Walasi-Yi Interpretive Center

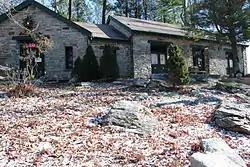

The Walasi-Yi Interpretive Center is a small stone building located along US 19/129 at Neels Gap, Georgia, United States, on the eastern side of Blood Mountain. It is notable as the only place where the 2,175-mile-long Appalachian Trail passes through a man-made structure. It is currently the first mail-drop available to northbound thru-hikers that does not require one to leave the trail.